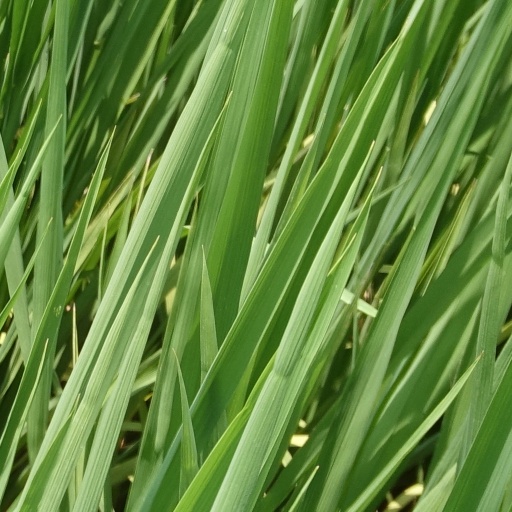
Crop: rice